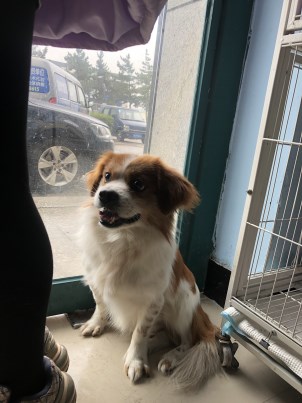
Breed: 3336-n000121-chinese_rural_dog